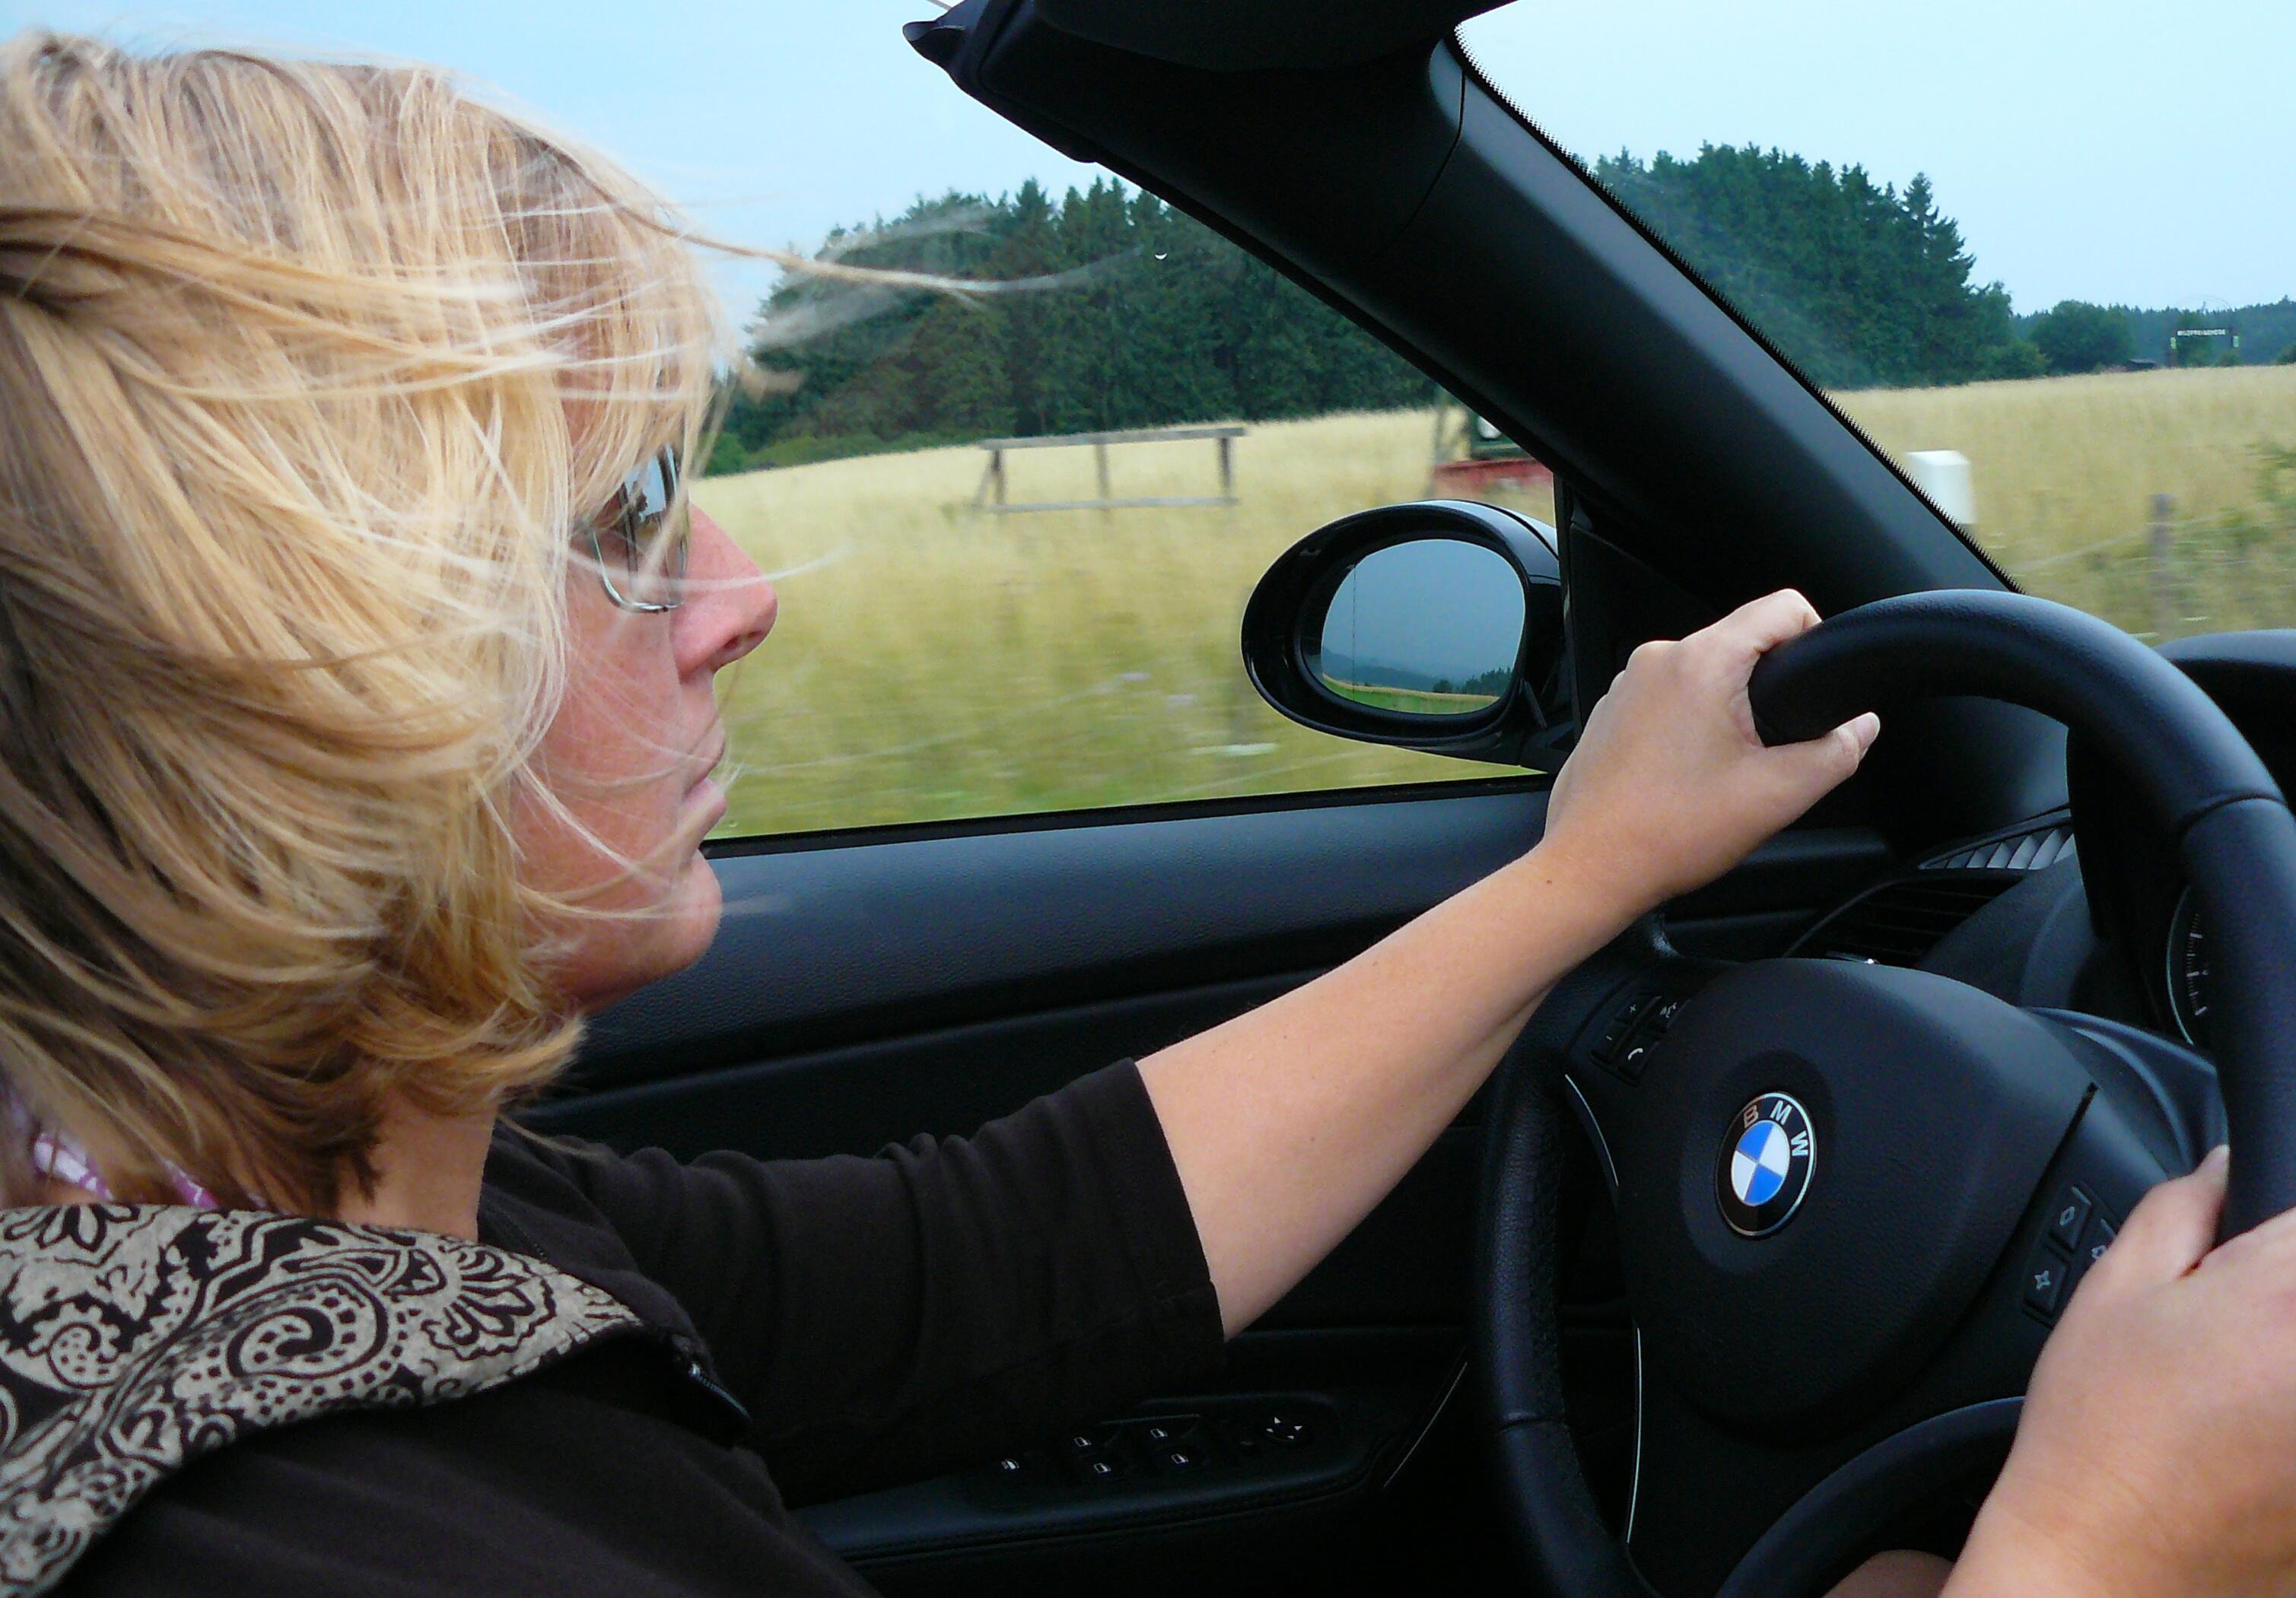
hand, landscape, person, woman, car, wheel, driving, vehicle, exit, drive, windshield, auto, steering wheel, trip, automotive, sports car, supercar, tour, steering, mirrors, control, bmw, convertible, windy, driver, cabriolet, focused, more, exterior mirrors, automobile make, automotive exterior, automotive design, luxury vehicle, family car, convertible driver